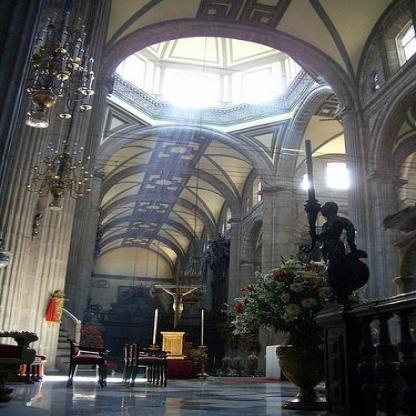
Scene: Indoor